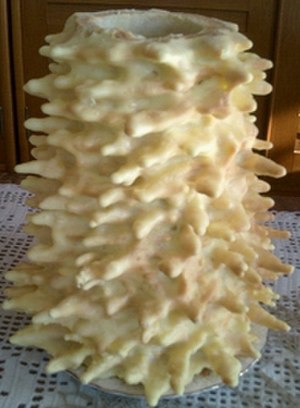
Det litauiske køkken / Hyldevarer / Brød
Litauisk šakotis
Det litauiske køkken anvender produkter der passer til det kølige og fugtige nordlige klima: byg, kartofler, rug, roer, kål, bær og svampe, som dyrkes lokalt, og mejeriprodukter der er en af landets specialiteter. Da Litauen deler klima og landbrugstradition med Østeuropa, har det litauiske køkken meget til fælles med det polske, ukrainske og russiske køkken, og har nogle fællestræk med ungarsk, rumænsk, og georgisk køkkener samt ashkenazer køkkenet. Men det har sine egne særlige kendetegn, som er opstået af en række påvirkninger under landets lange og vanskelige historie.